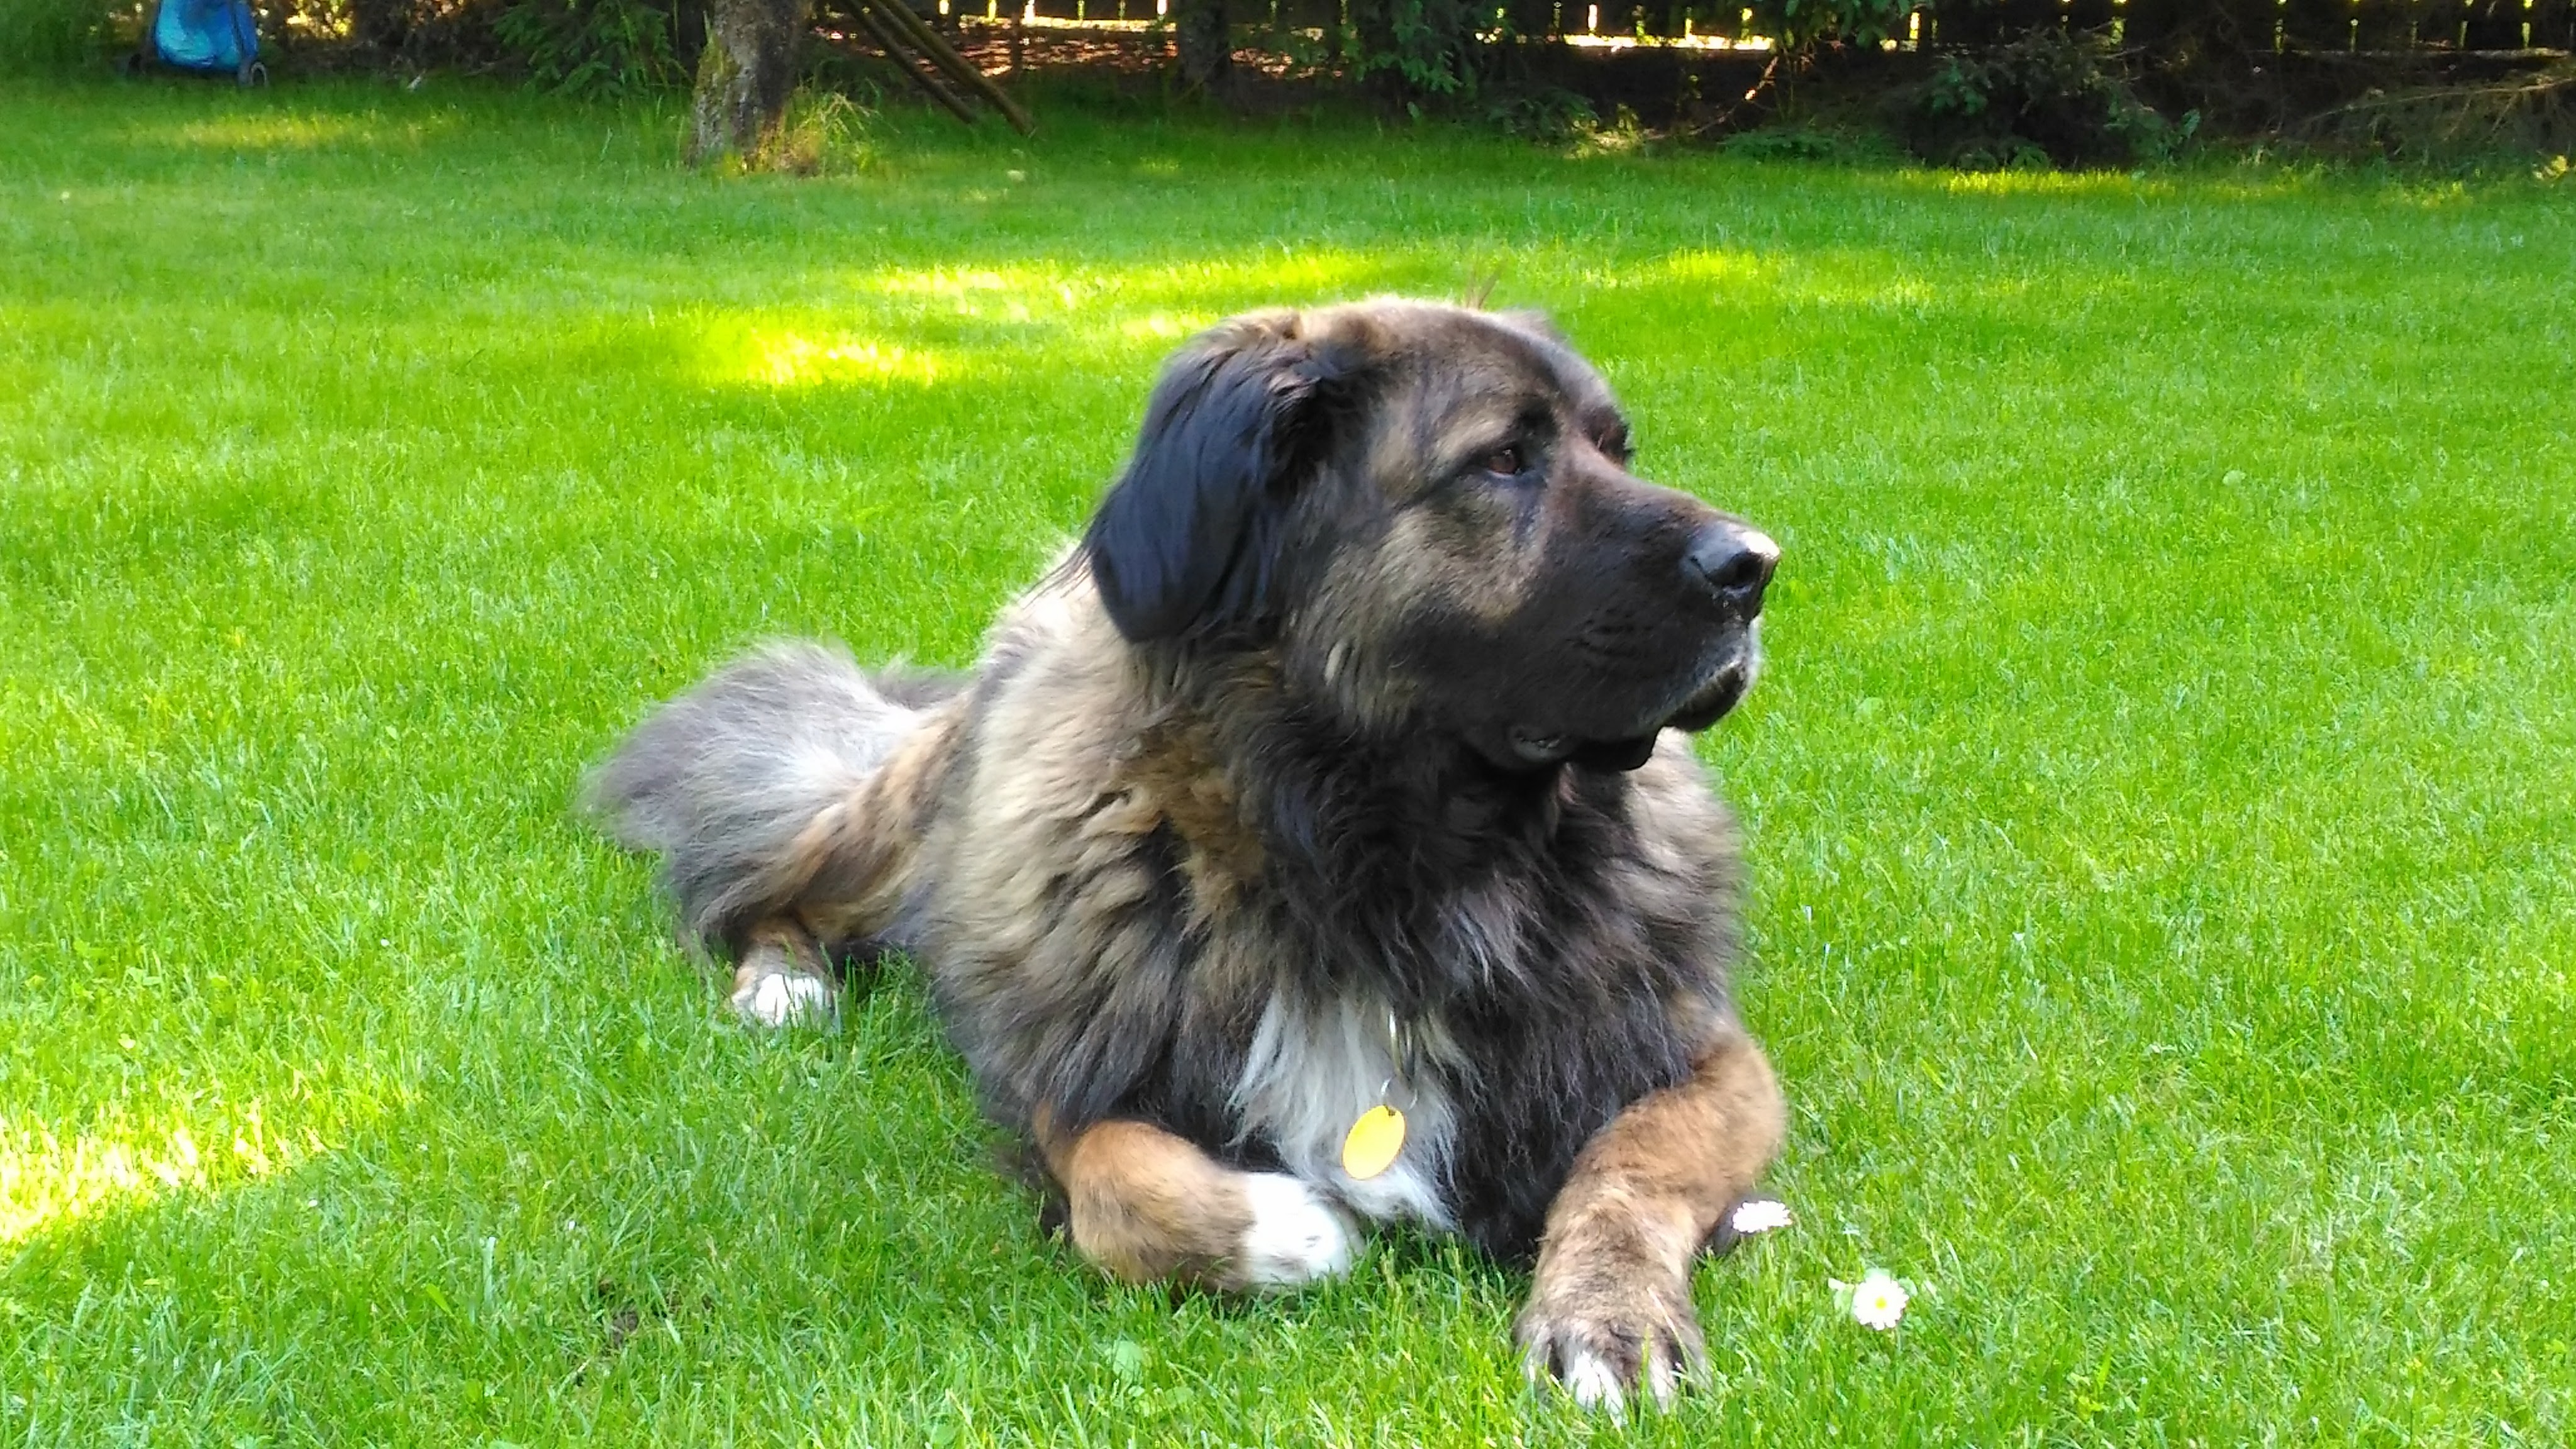
dog, dog like mammal, dog breed, mammal, estrela mountain dog, leonberger, dog breed group, sarplaninac, giant dog breed, caucasian shepherd dog, grass, moscow watchdog, carnivoran